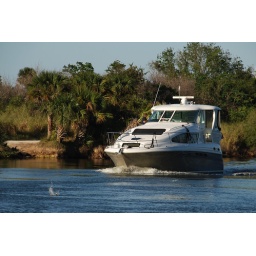
The fish were jumping like crazy in front of this boat as it went on by.